Mizuno Tadamasa

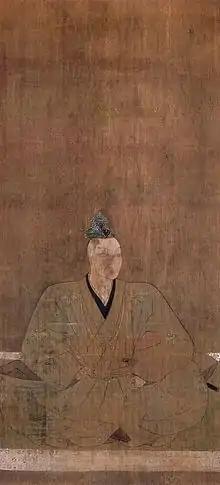
Mizuno Tadamasa

In 1533, Mizuno Tadamasa built and ruled Kariya Castle. Tadamasa was the father of Mizuno Nobumoto and Mizuno Tadashige.